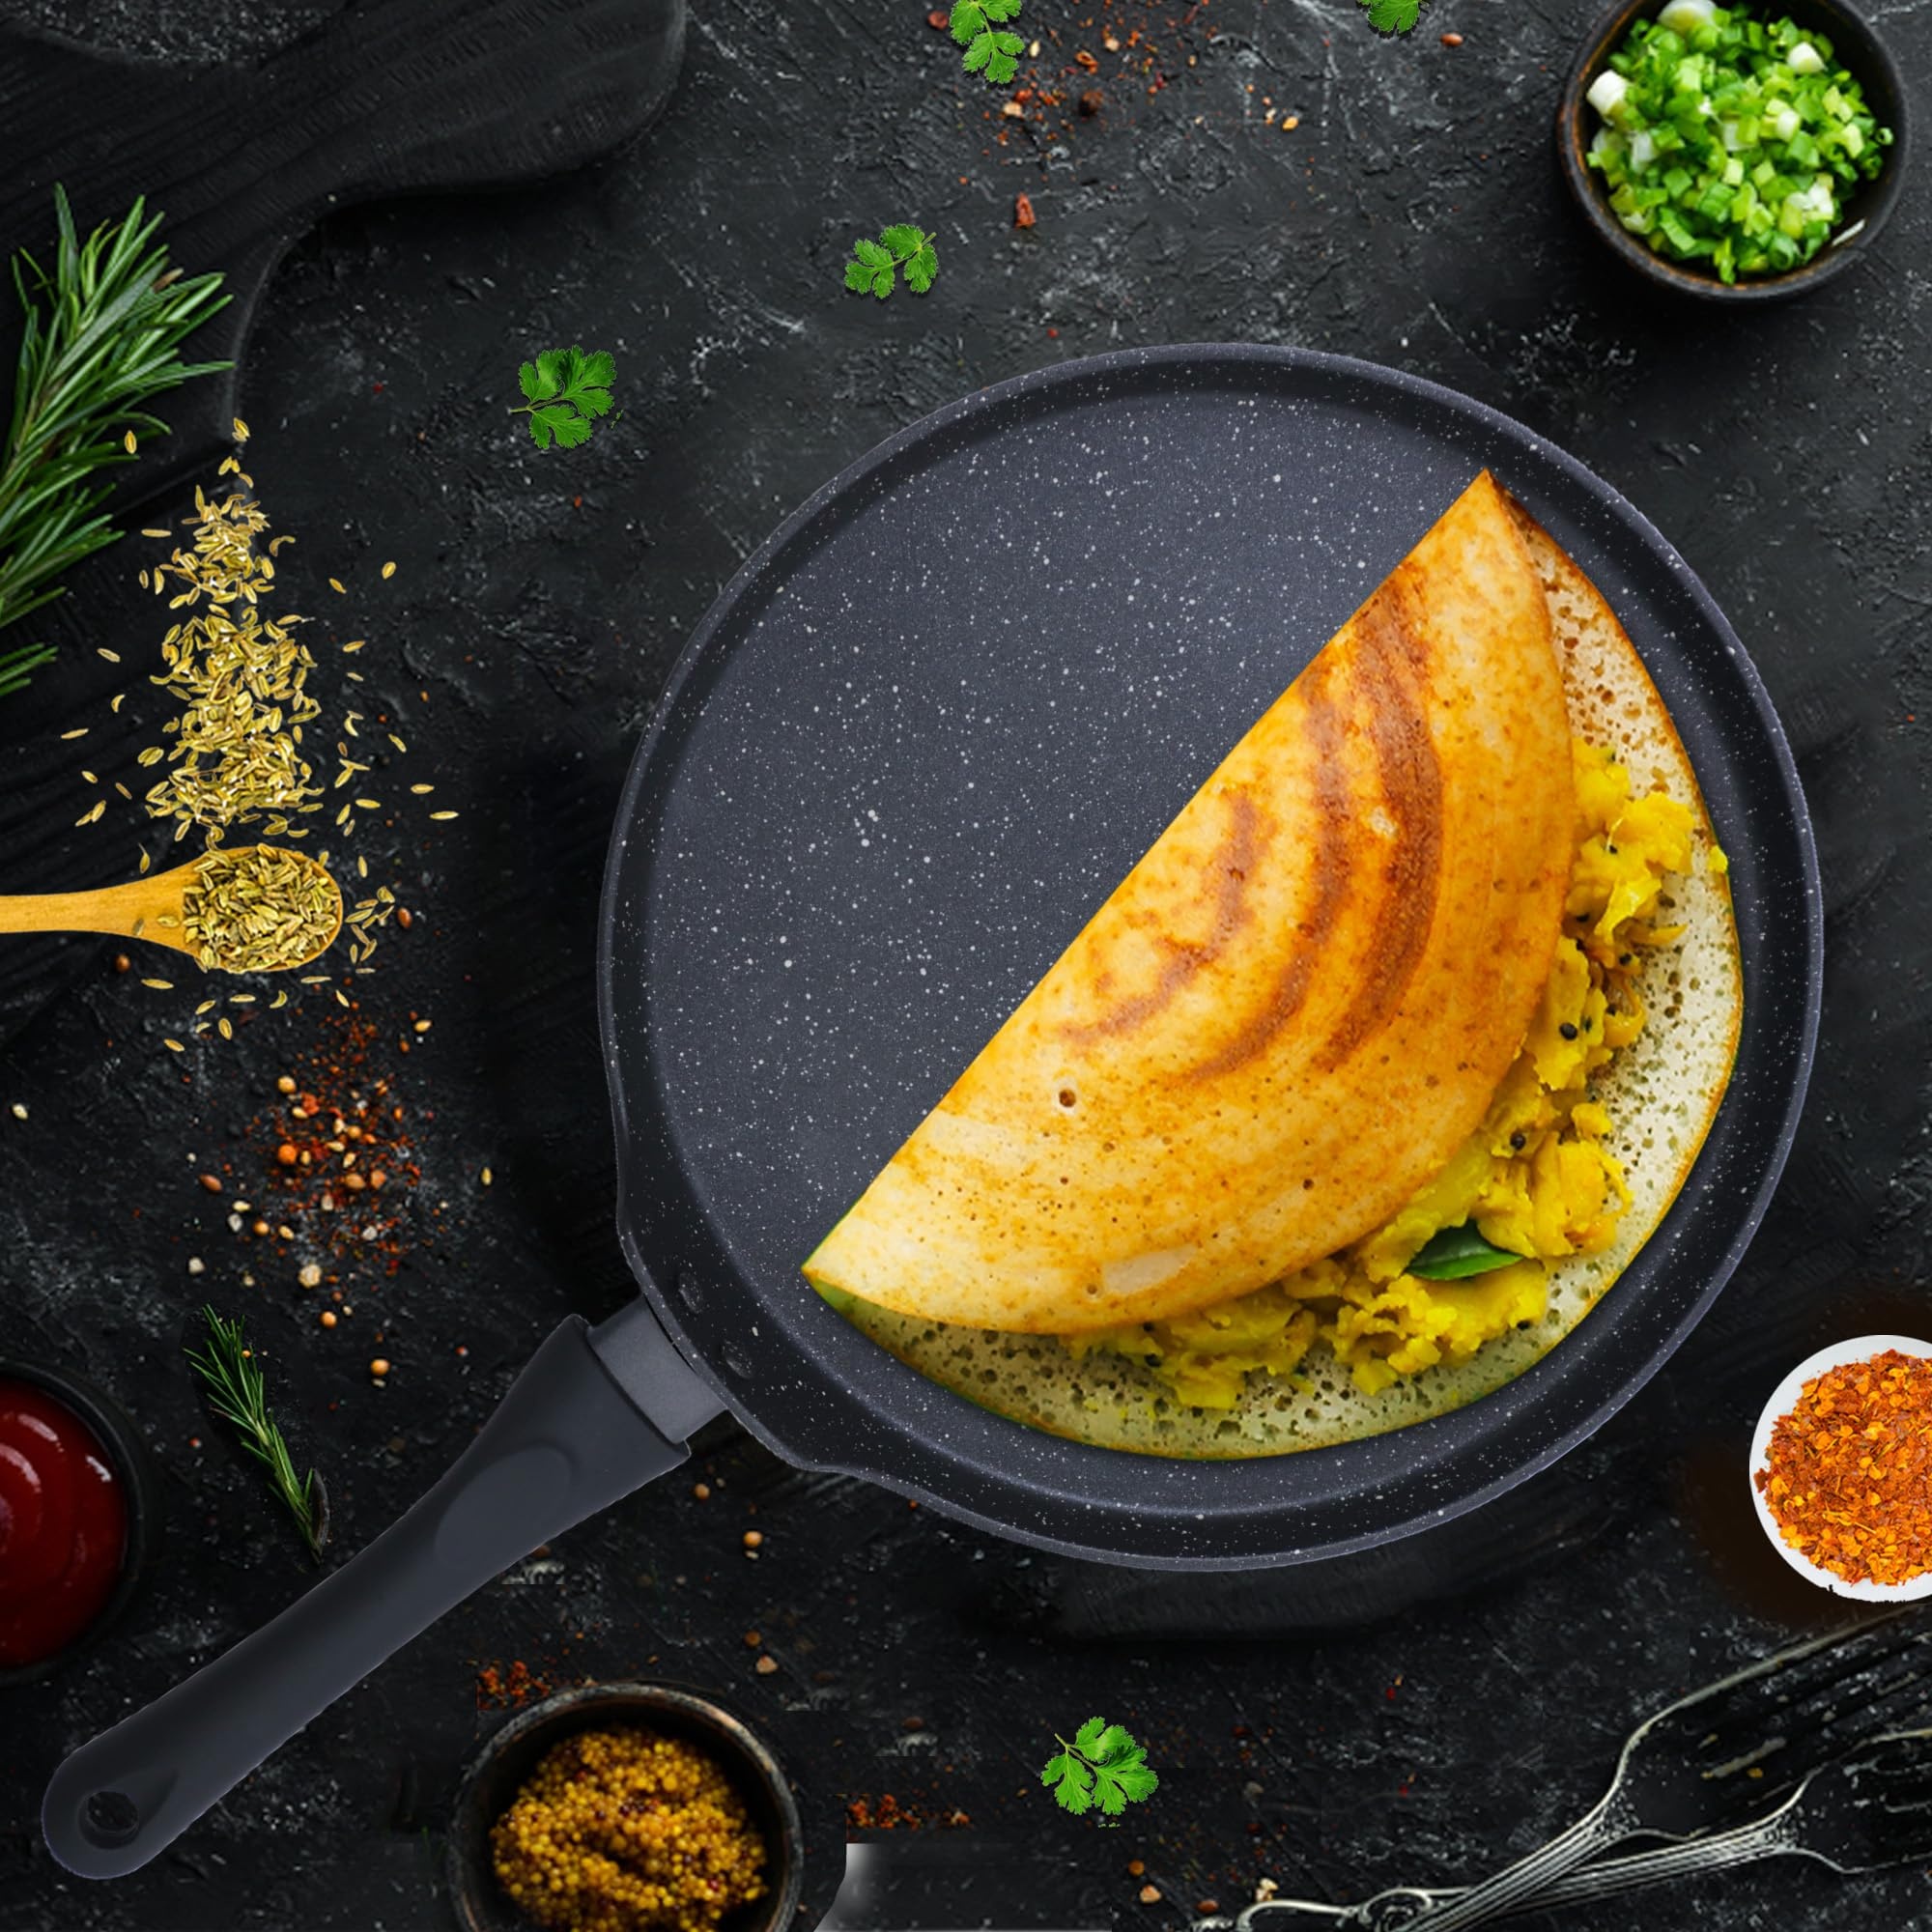
SOLARA Granite Dosa Tawa Non Stick Pan 28cm, Dosa Tawa Induction Base & Gas Compatible with Soft-Touch Handles, Flat Dosa Tava - Black
Brand: Exotic Estore
Brand: SOLARA Color: Black Features: Enhance your culinary experience with the SOLARA Granite Tawa– where quality, health-conscious design, and style converge in a remarkable and toxin-free kitchen essential. Health-Conscious Design: Crafted with health benefits in mind, the SOLARA Granite Tawa is toxin-free, BPA-free, and made from premium materials for a safe and enjoyable cooking experience. Chic Granite Finish: Elevate your kitchen aesthetics with the modern and stylish granite finish, adding a touch of sophistication to your culinary space. Innovative Greblon 3-Layer Coating: Engineered with a German-designed, highly durable Greblon coating, our Tawa features a triple-layered surface for effortless food release and extended wear resistance. Efficient Heat Distribution: Enjoy consistent heat distribution across the Tawa, guaranteeing that every meal is cooked to perfection. Exceptional Craftsmanship: Crafted for enduring quality and superior cooking, the SOLARA Granite Tawa features meticulous design, a versatile 24cm size, and a robust 3mm thickness for lasting durability. Induction Ready: The SOLARA Granite Tawa can work with any cooking surface including induction cooktops, making it a versatile addition to any kitchen Easy Maintenance: Benefit from hassle-free cleanup thanks to the Greblon coating – simply wash with mild detergent and warm water. For more stubborn residues, soak for 10 mins in warm water. Binding: Kitchen model number: Granite Dosa Tawa- 28CM(Black) Part Number: SOL-GNS-DT-101 Details: Description SOLARA Granite Dosa Tawa Non Stick Pan 28cm- Black EAN: 8906162884187 Package Dimensions: 12.0 x 11.7 x 2.4 inches
Category: Home & Garden > Kitchen & Dining > Cookware & Bakeware > Cookware > Crêpe & Blini Pans